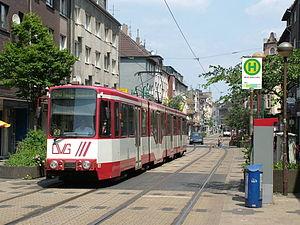
Le métro léger de Duisbourg est un réseau de métro léger qui dessert la ville allemande de Duisbourg. Il est accompagné par un réseau de tramway.